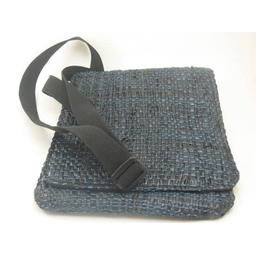
Label: plastic